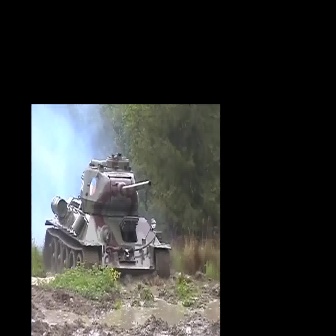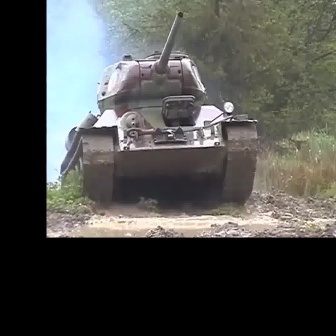
  Please identify the target specified by the bounding box [45,153,171,280] in the first image and locate it in the second image. Return the coordinates in [x_min,y_min,x_max,y_max] format.
Answer: [59,11,257,209]